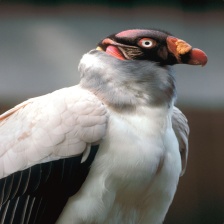
Species: KING VULTURE
Scientific name: SARCORAMPHUS PAPA
ImageNet parent category: vulture